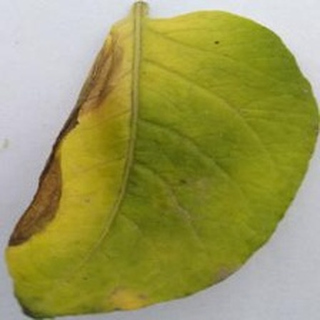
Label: potato_late_blight